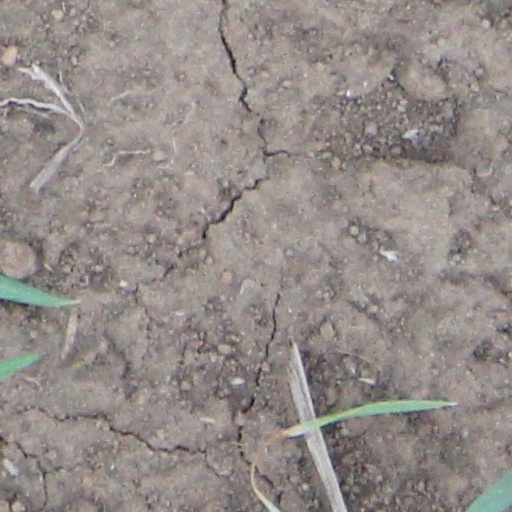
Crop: wheat